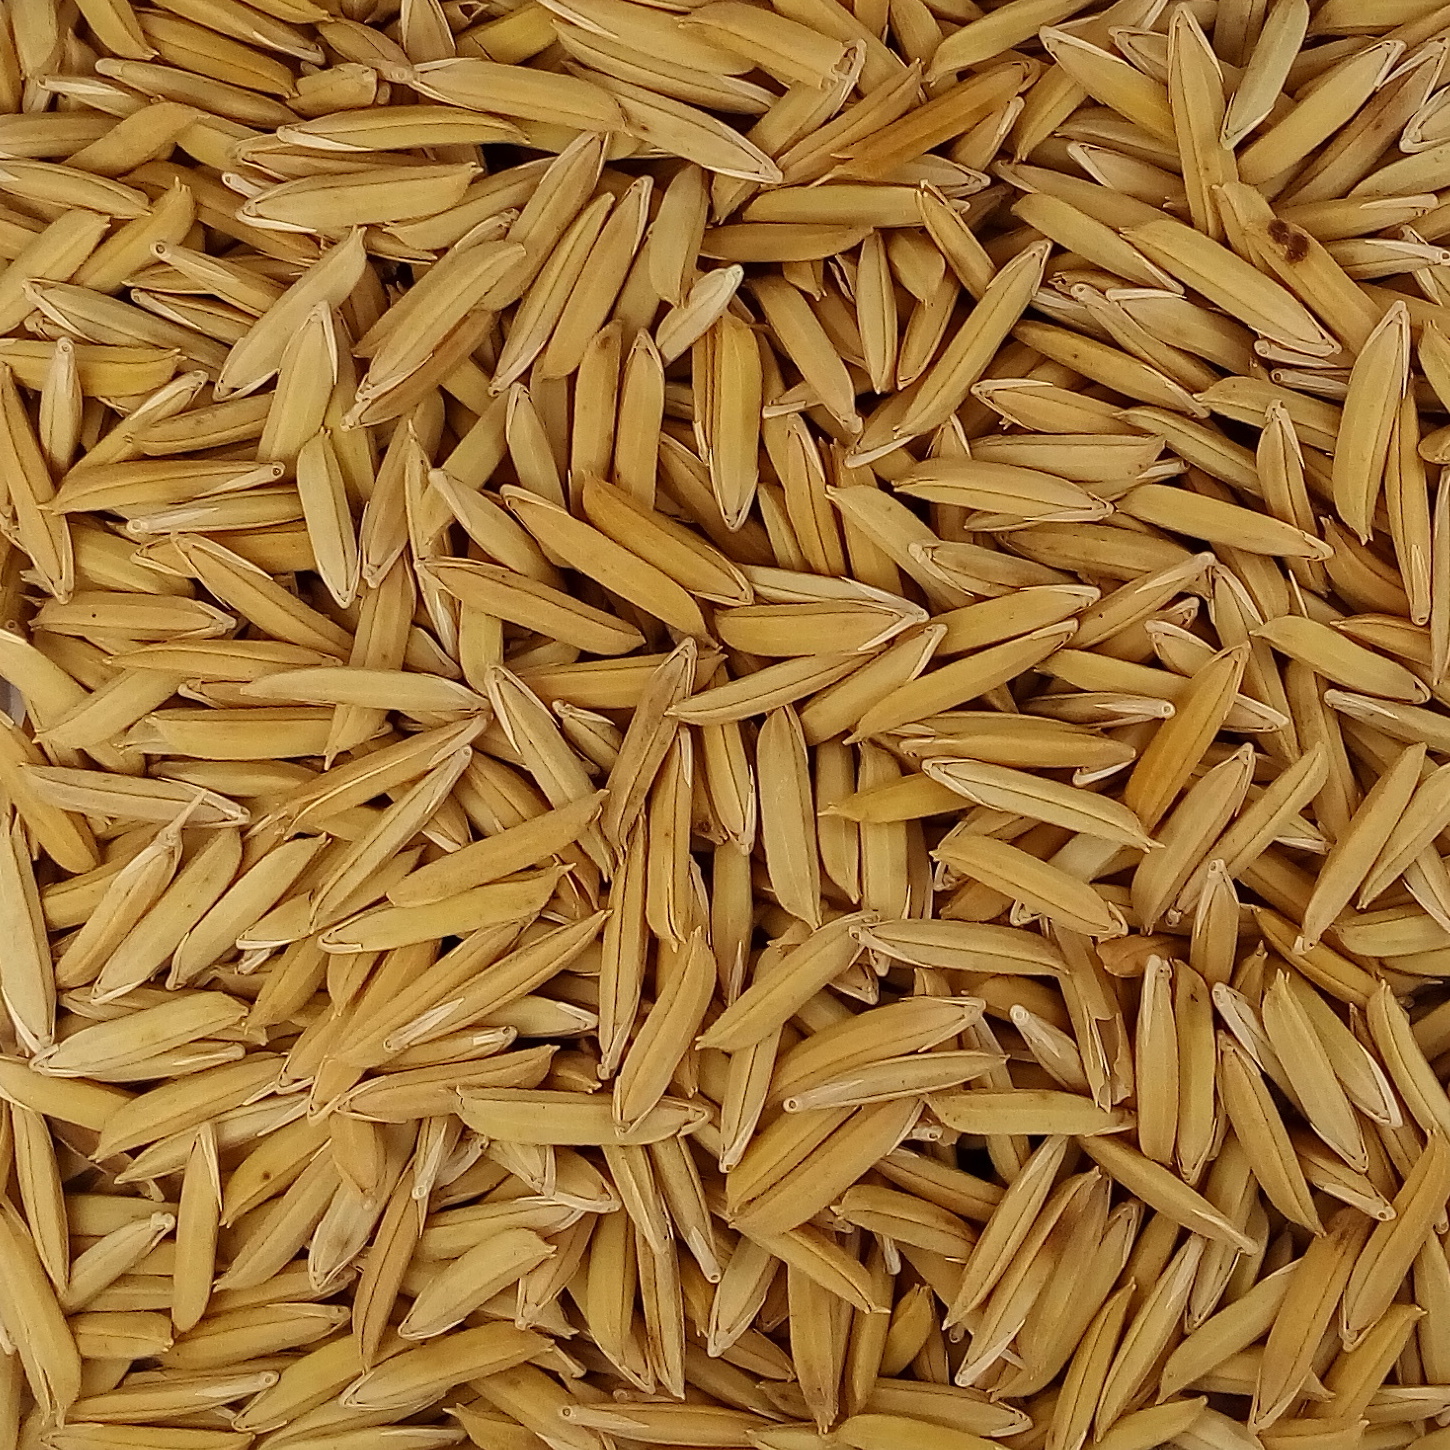
Rice seed variety: 1718